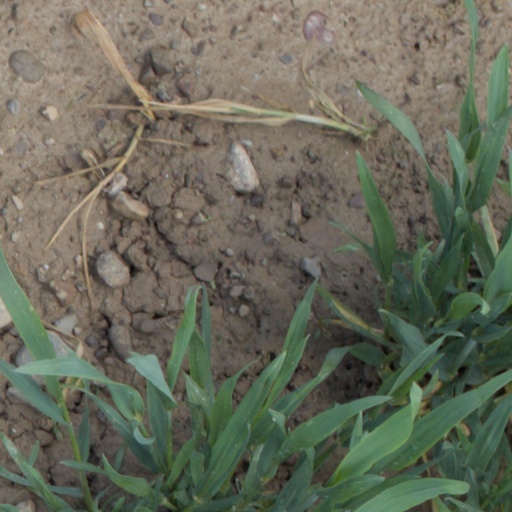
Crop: wheat